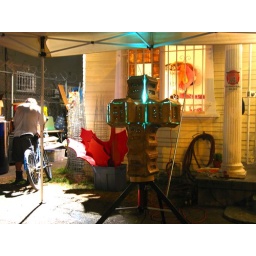
Doing a lighting test of JB's four-sided cross in front of Headquarters while Mykl works on his bike in the background.